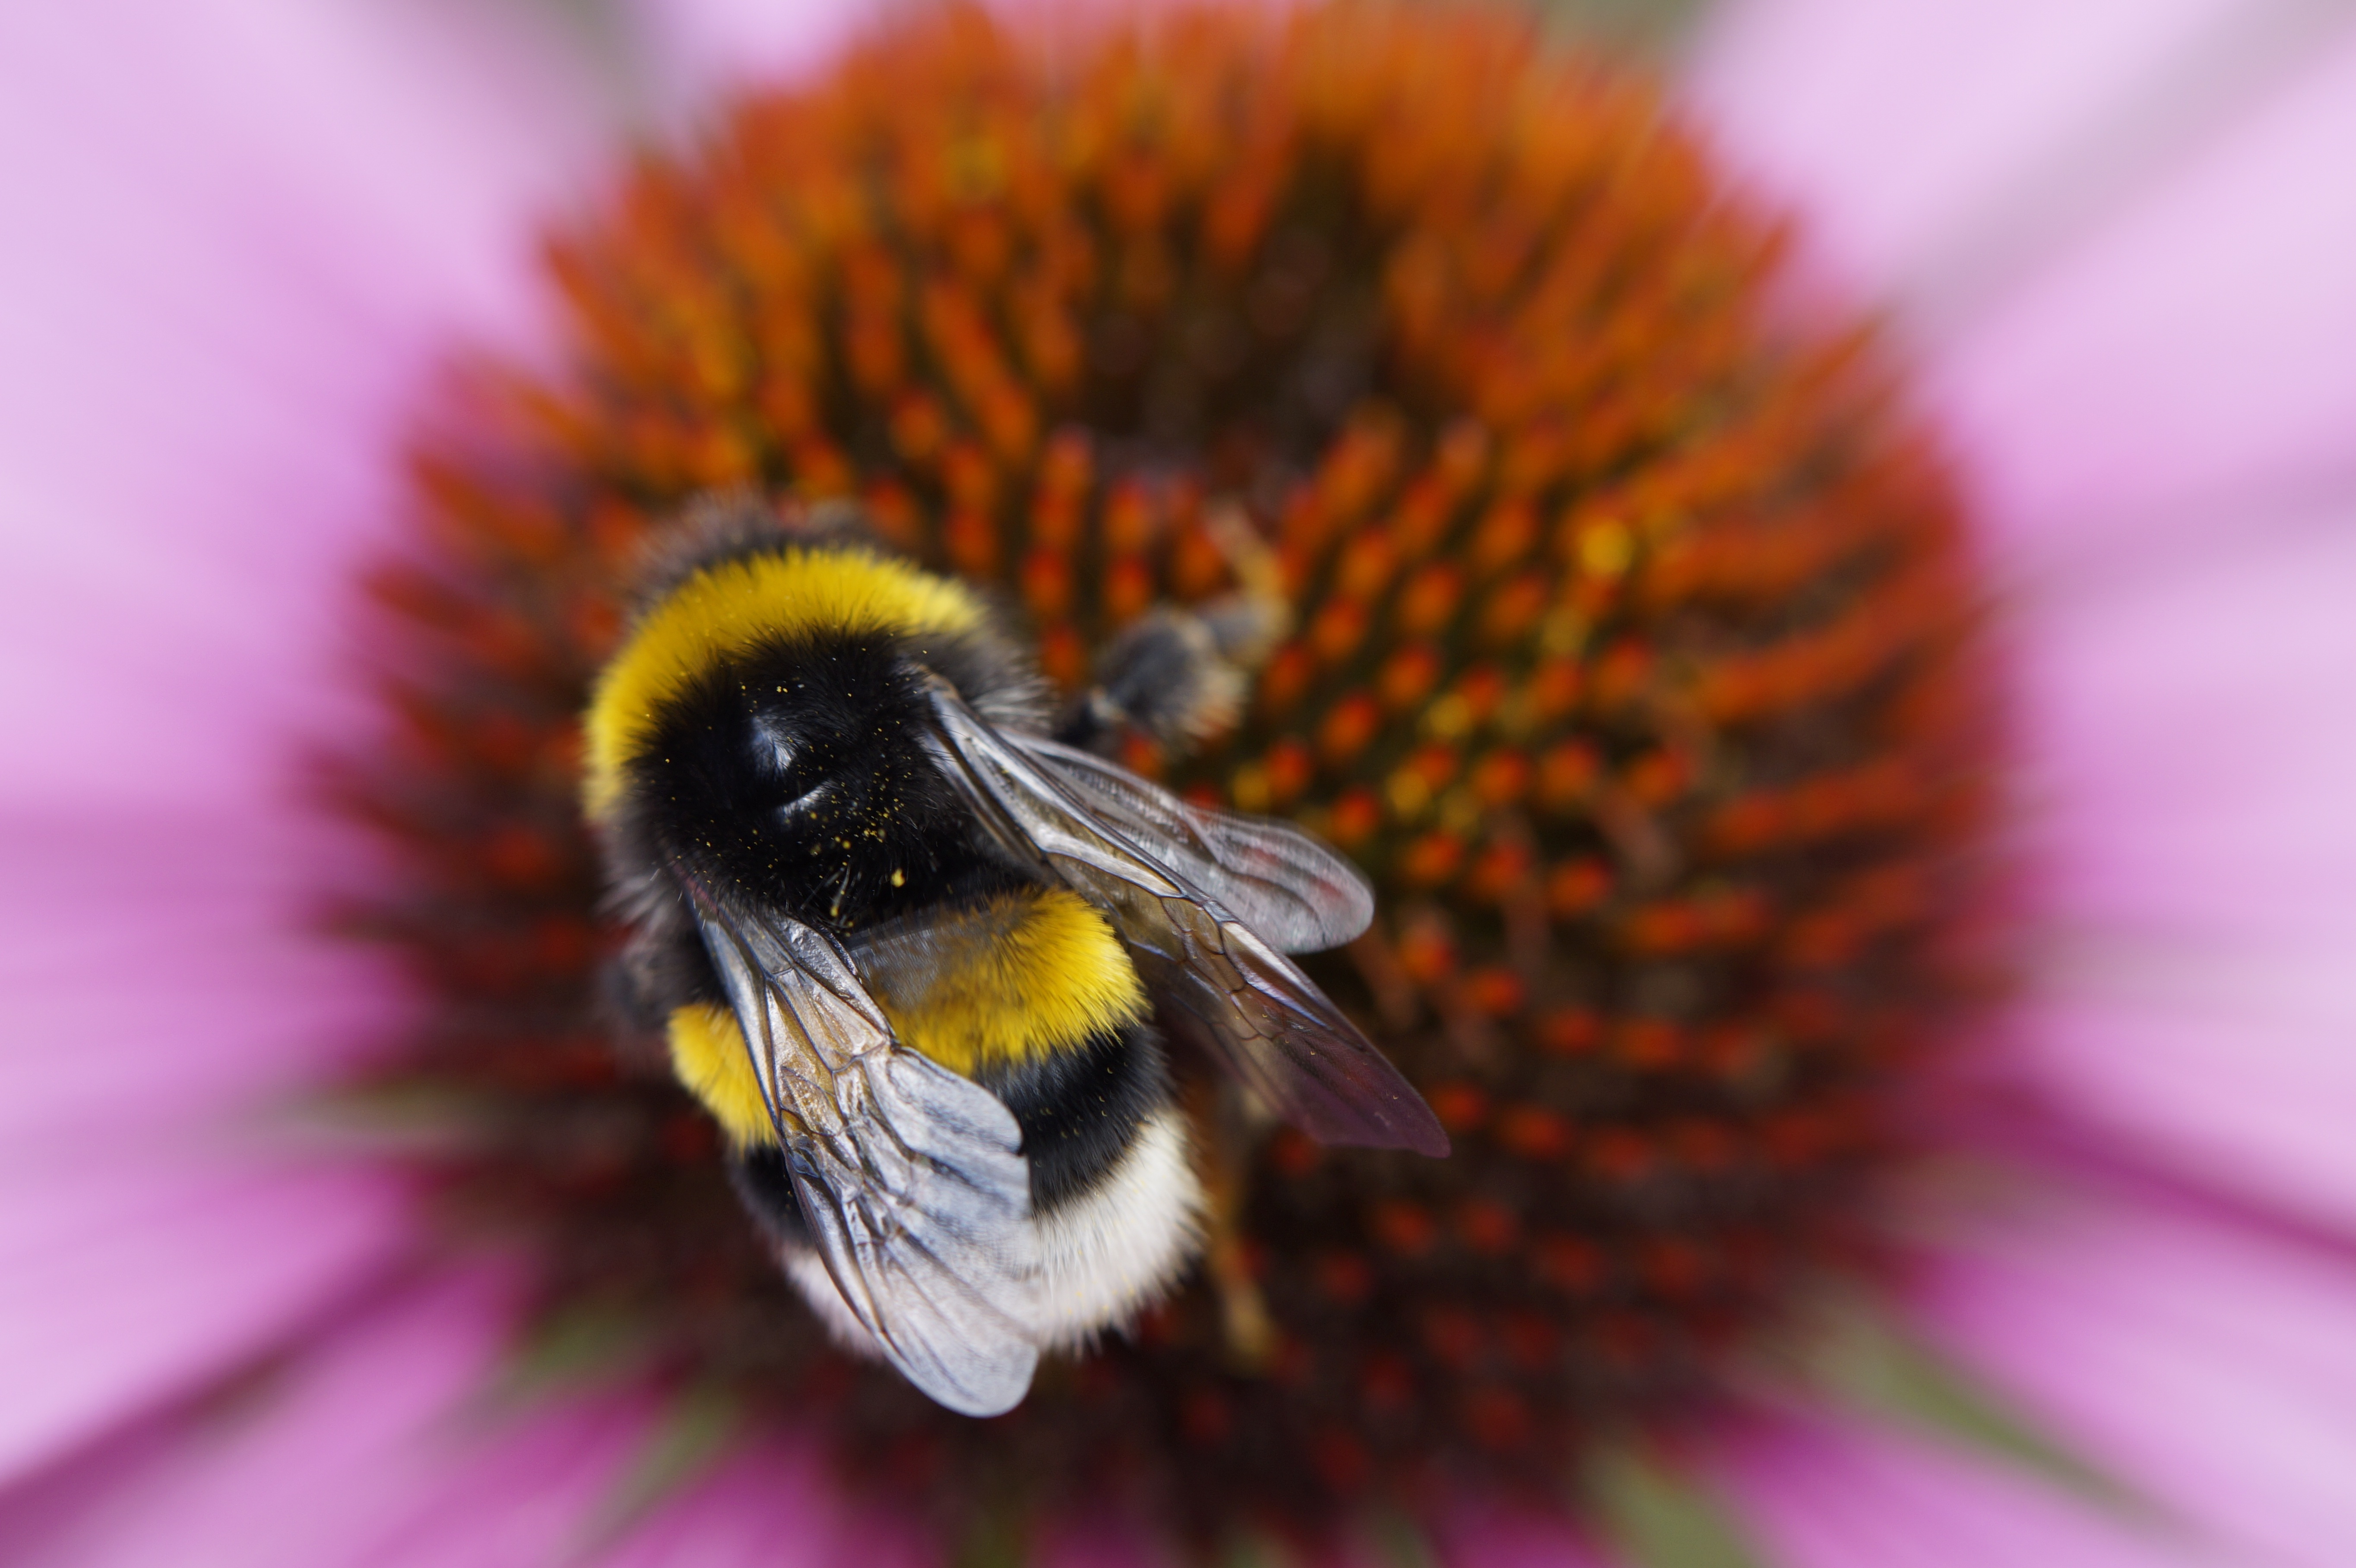
plant, photography, flower, petal, summer, pollen, insect, close, flora, fauna, invertebrate, close up, bee, bumblebee, hummel, collect pollen, nectar, macro photography, honey bee, collect nectar, pollinator, membrane winged insect